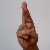
The image shows a hand gesture representing the letter 'R' in Indian Sign Language.